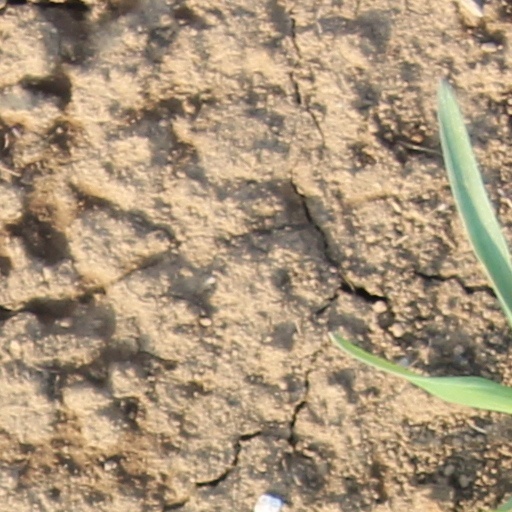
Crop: wheat